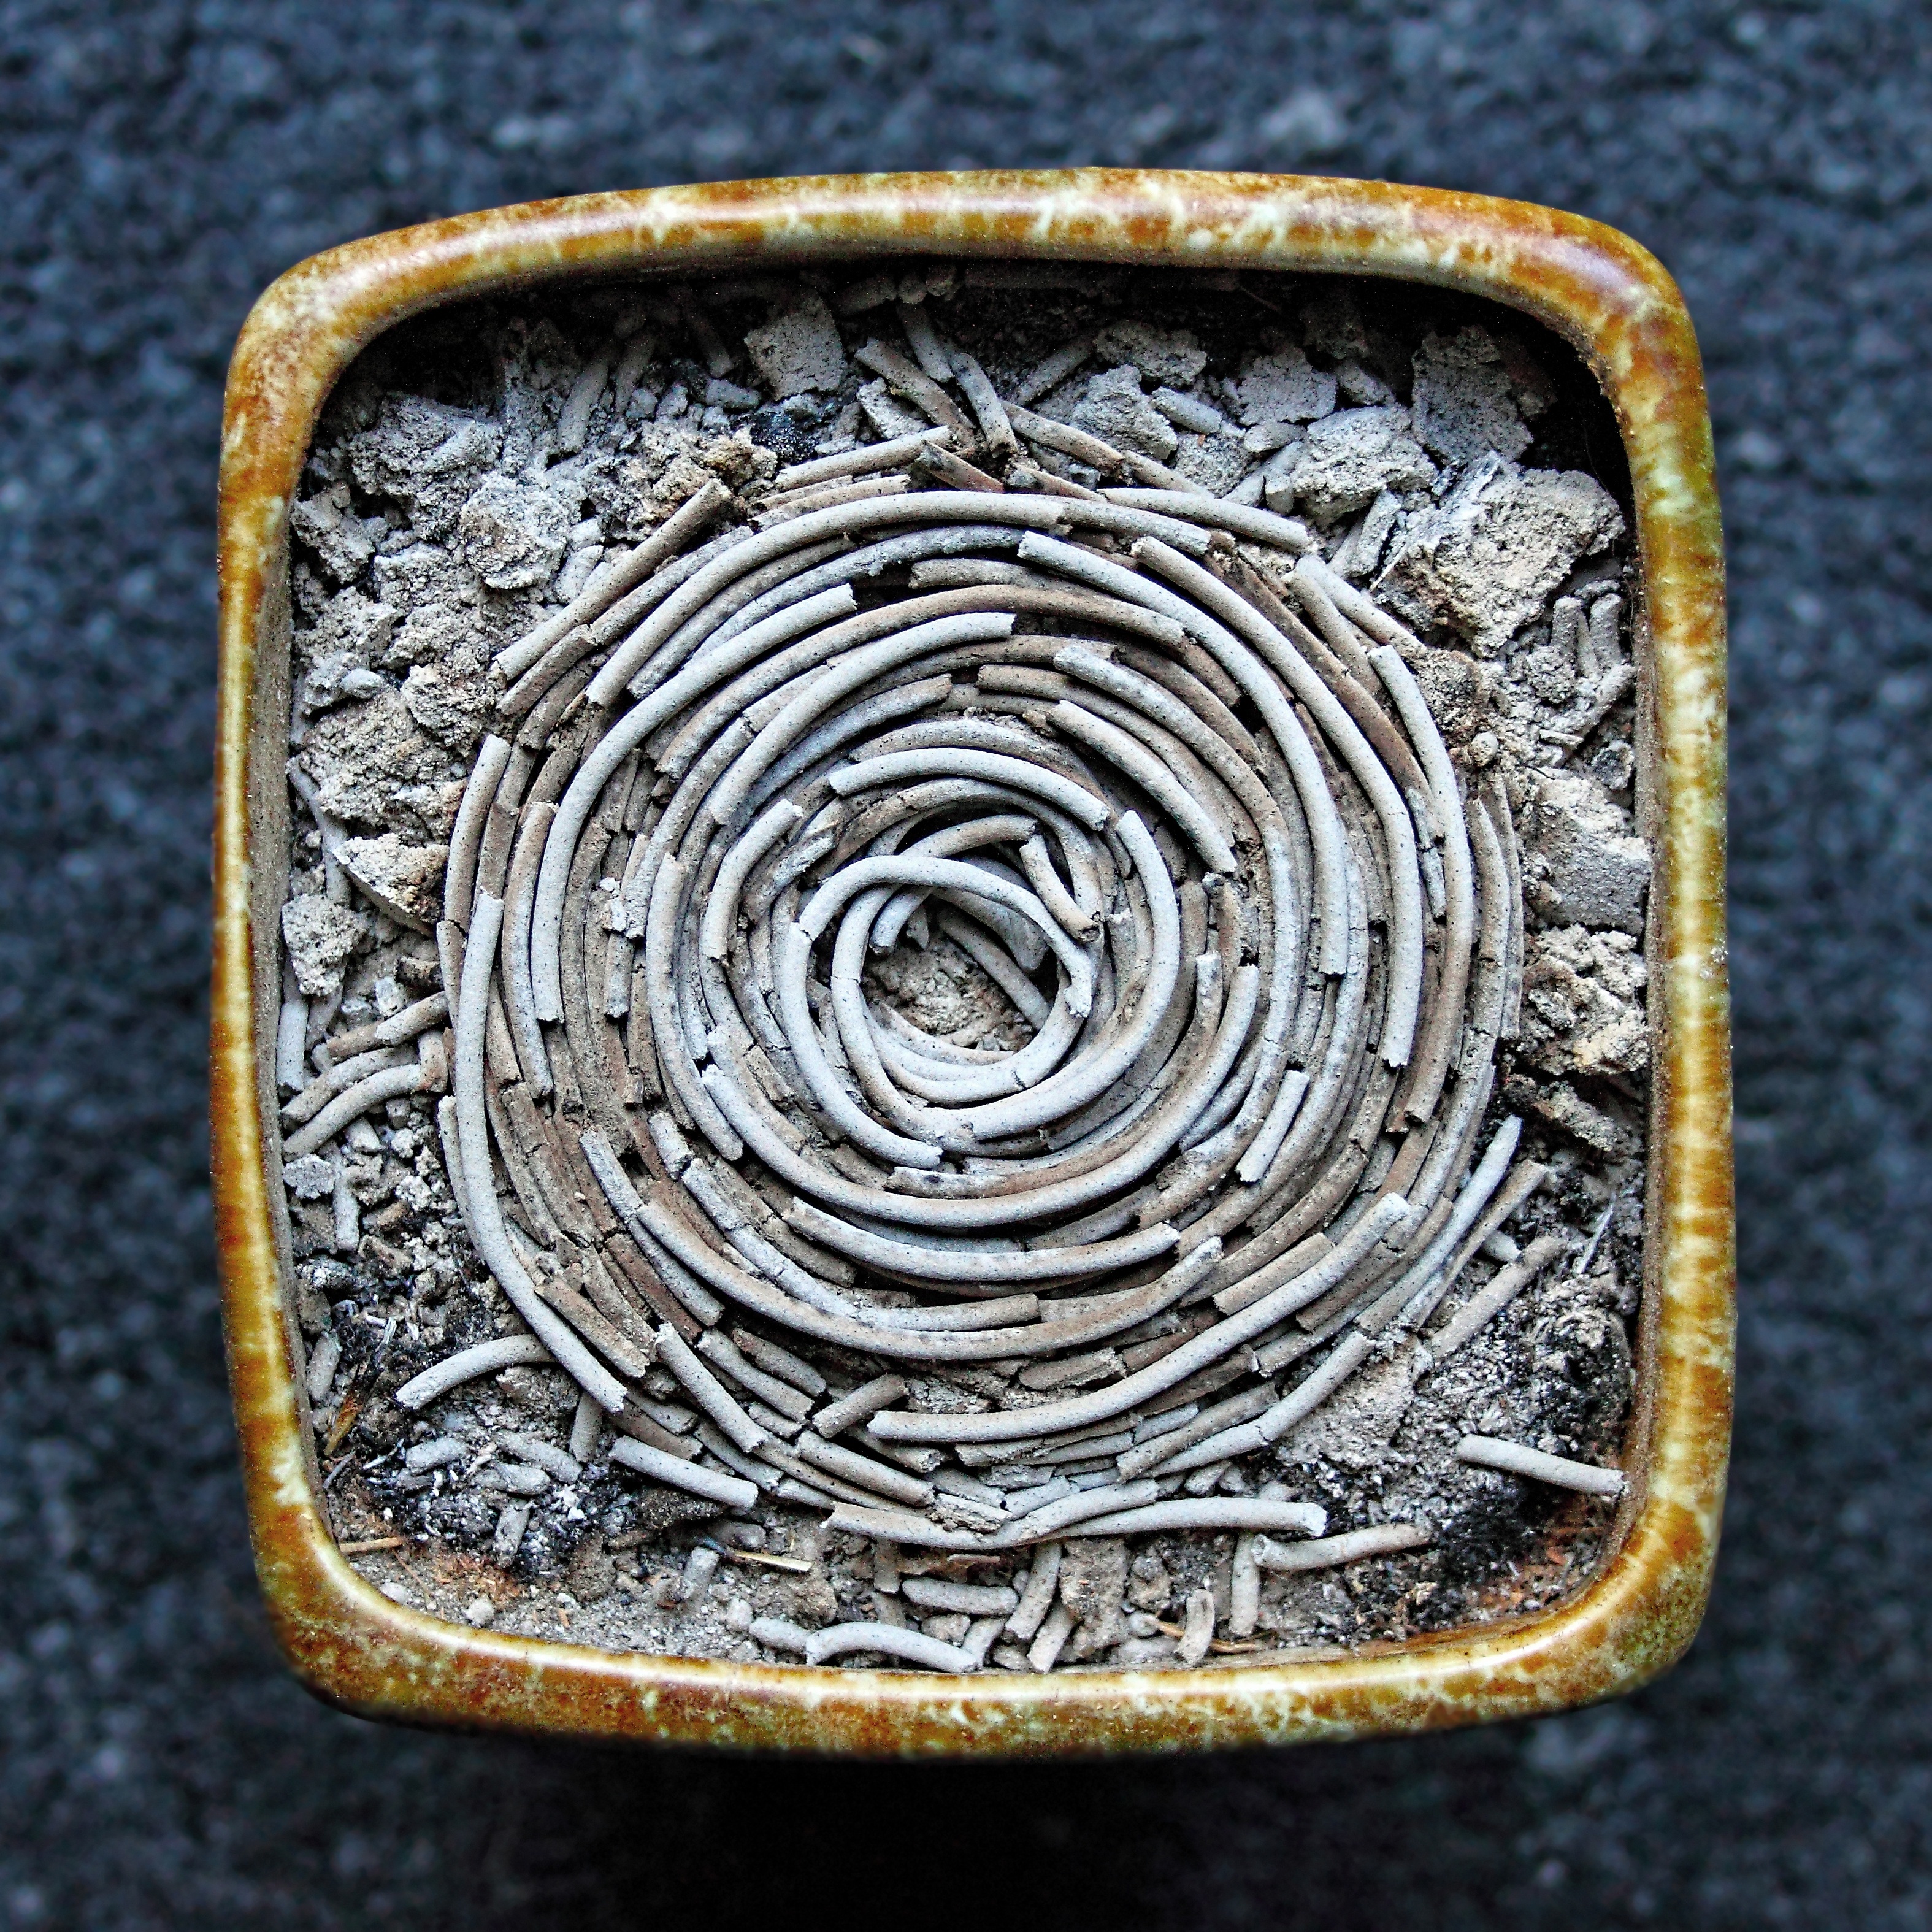
ring, metal, buddhist, buddhism, incense, spiritual, jewellery, religious, art, relaxation, meditation, silver, burning, culture, traditional, pendant, spirituality, buckle, belt buckle, locket, fashion accessory